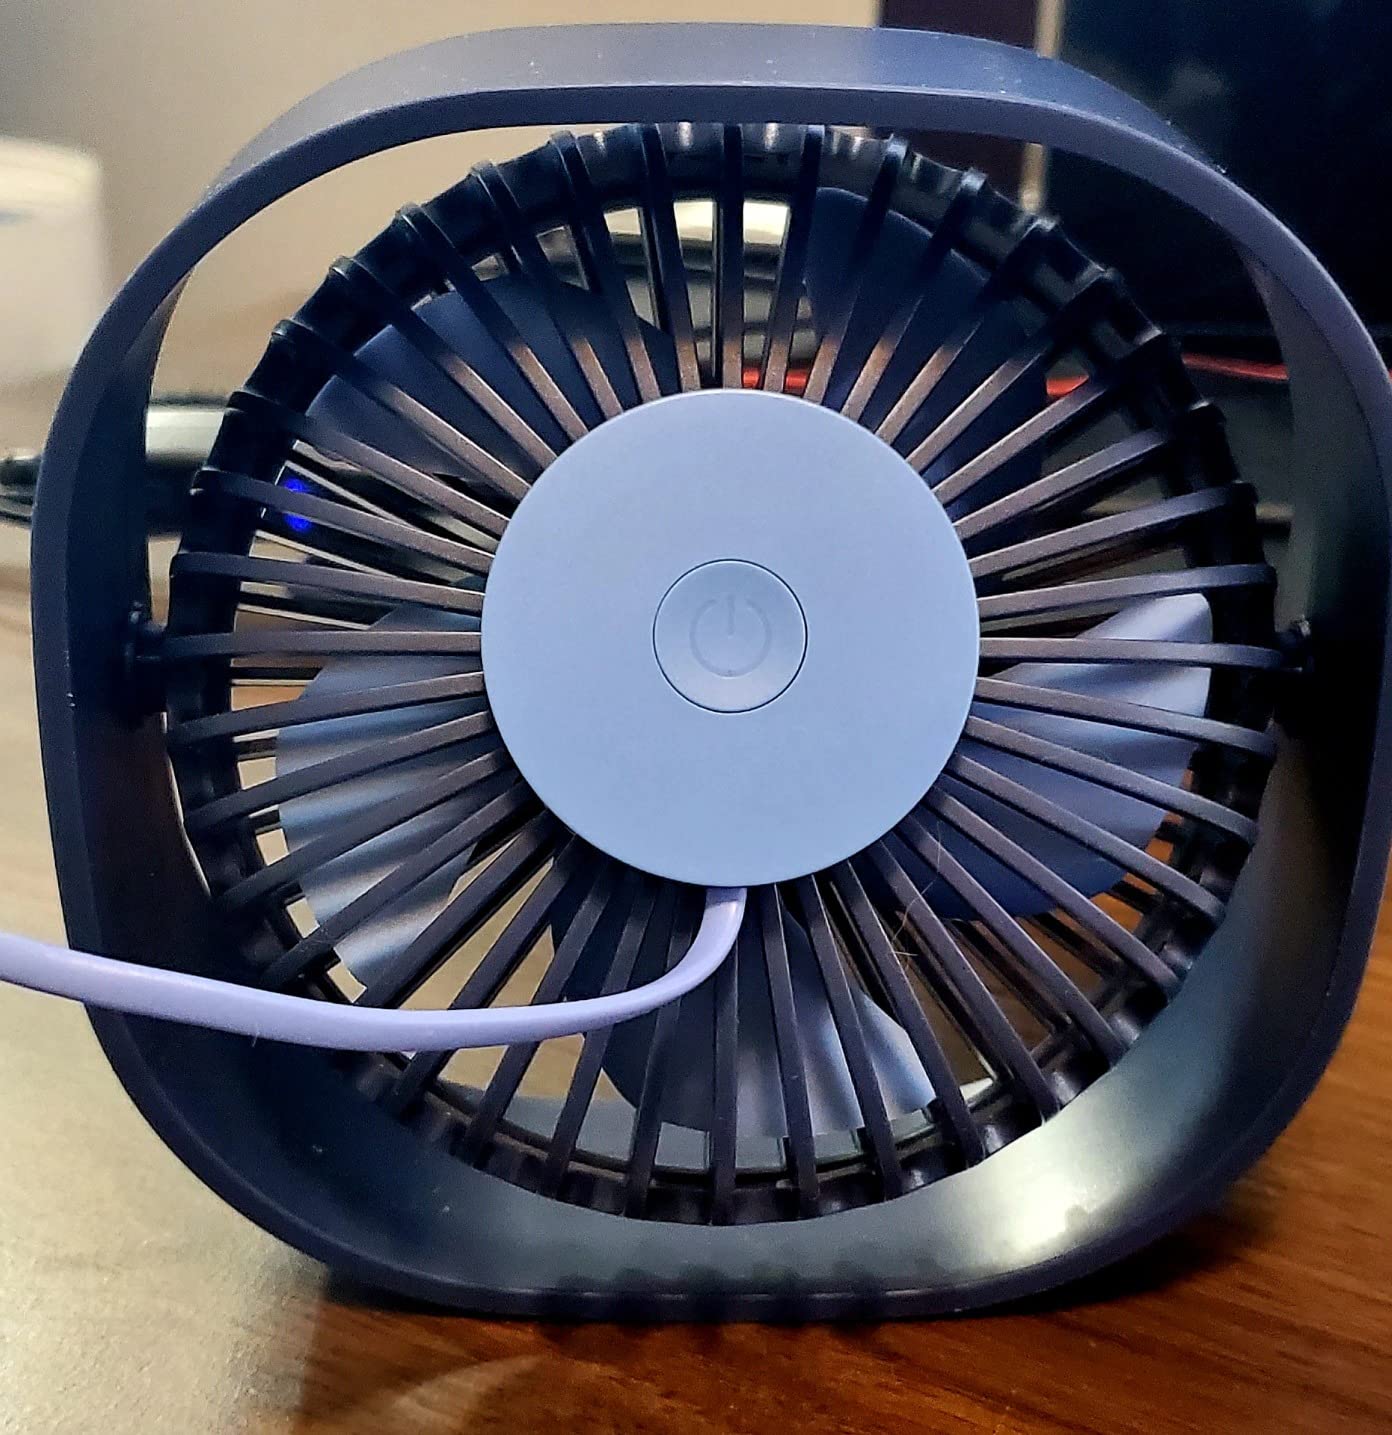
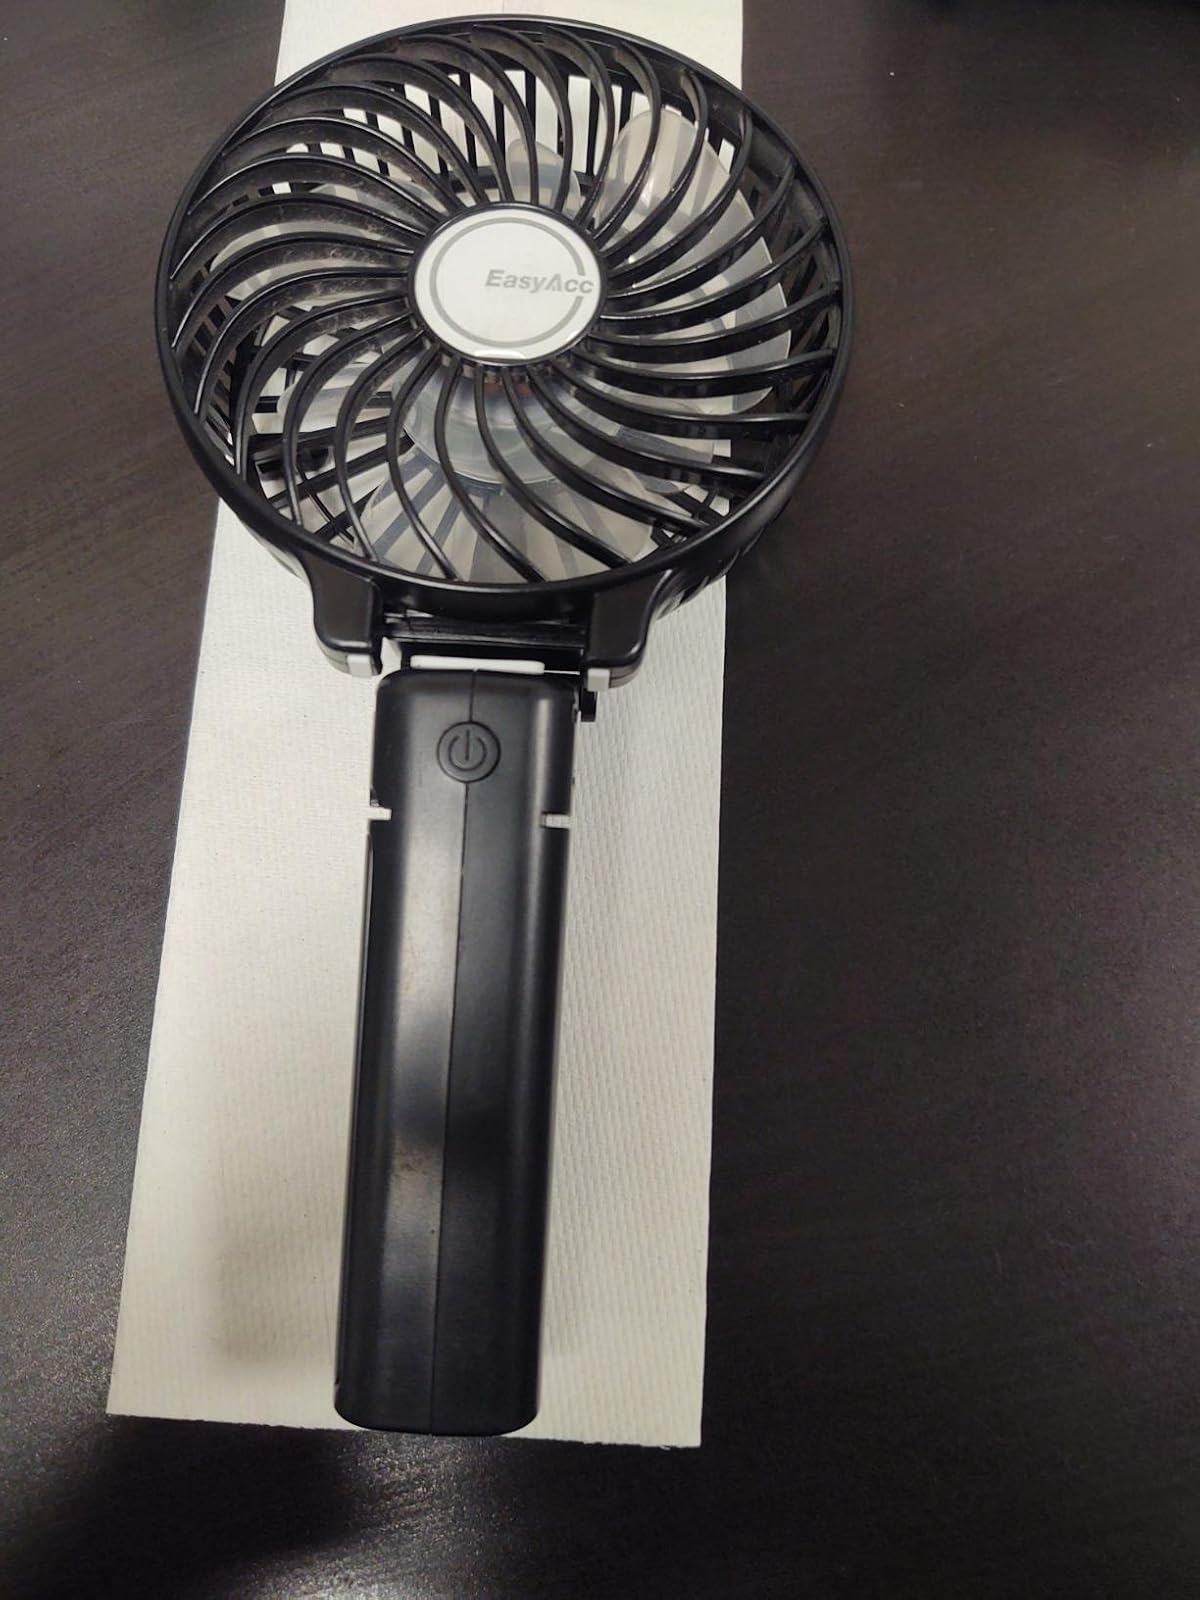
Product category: fan
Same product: no